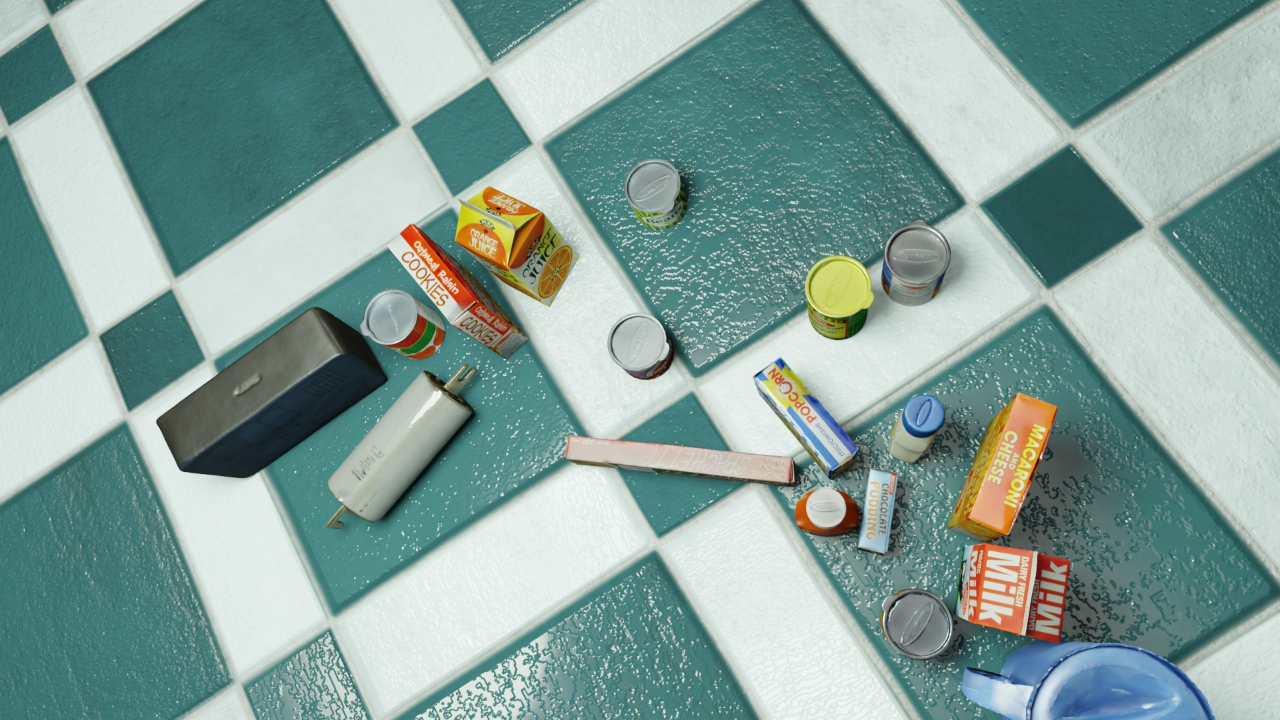
Question:
What are the five normalized (x, y) points between 0 and 1 in the image that outline the grasp plane for the bottle of mayonnaise? Your answer should be as Grasp center: [], Left finger base: [], Right finger base: [], Left finger tip: [], Right finger tip: [].
Answer: Grasp center: [0.728125, 0.563889], Left finger base: [0.719531, 0.644444], Right finger base: [0.736719, 0.486111], Left finger tip: [0.717187, 0.65], Right finger tip: [0.732812, 0.5]